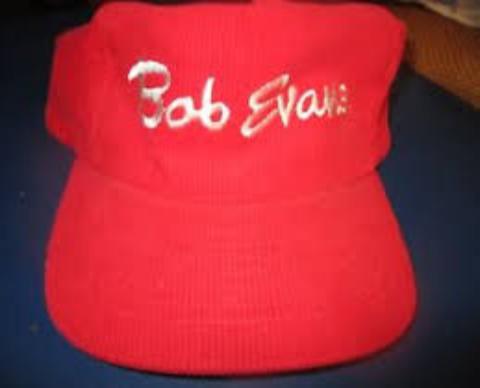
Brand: Bob Evans Restaurants
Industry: Clothes